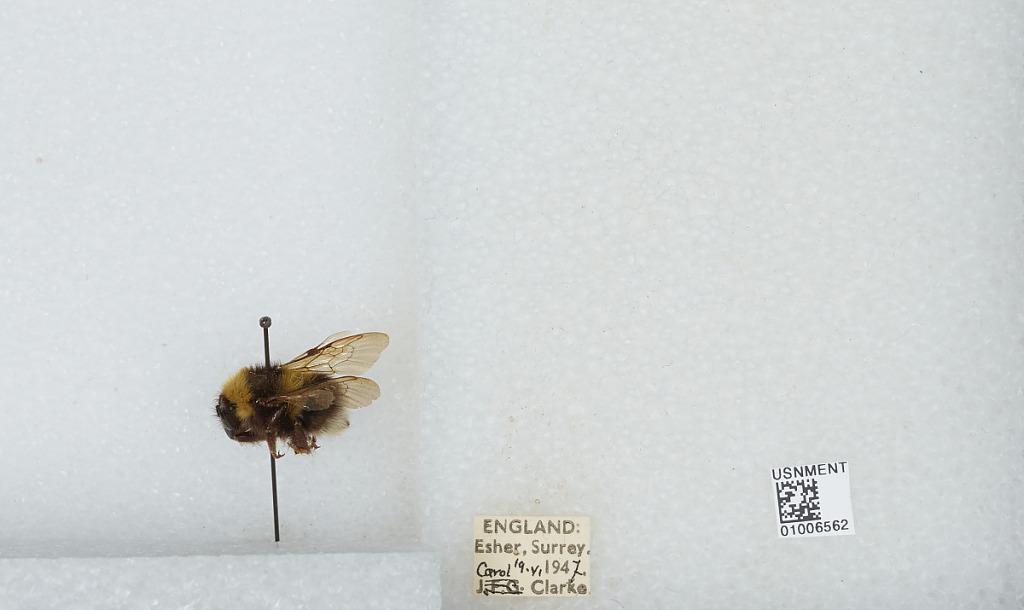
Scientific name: Bombus (Megabombus) hortorum (Linnaeus)
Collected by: C. Clarke
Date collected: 1947-6-19
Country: United Kingdom
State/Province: England
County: Surrey
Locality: Elmbridge; Esher
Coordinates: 51.3692, -0.365